Turks in Algeria

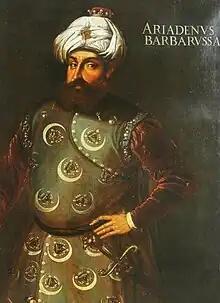
Hayreddin Barbarossa, an Ottoman admiral, was the founder of the Regency of Algiers (Ottoman Algeria).

The foundation of Ottoman Algeria was directly linked to the establishment of the Ottoman province (beylerbeylik) of the Maghreb at the beginning of the 16th century. At the time, fearing that their city would fall into Spanish hands, the inhabitants of Algiers called upon Ottoman corsairs for help. Headed by Oruç Reis and his brother Hayreddin Barbarossa, they took over the rule of the city and started to expand their territory into the surrounding areas. Sultan Selim I (r. 1512–20) agreed to assume control of the Maghreb regions ruled by Hayreddin as a province, granting the rank of governor-general (beylerbey) to Hayreddin. In addition, the Sultan sent 2,000 janissaries, accompanied by about 4,000 volunteers to the newly established Ottoman province of the Maghreb, whose capital was to be the city of Algiers. These Turks, mainly from Anatolia, called each other "yoldaş" (a Turkish word meaning "comrade") and called their sons born of unions with local women "Kuloğlus", which implied that they considered their children's status as that of the Sultan's servants. Likewise, to indicate in the registers that a certain person is an offspring of a Turk and a local woman, the note "ibn al-turki" (or "kuloglu") was added to his name.